Fair Work Act 2009

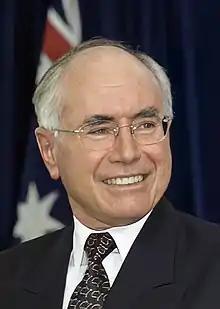
John Howard

The Howard government introduced WorkChoices in November 2005, these changes later credited a significant contributor to the defeat of the Coalition and installation of a Labor government committed to repealing the reforms. Joe Hockey, some days after his government lost power, described WorkChoices as "dead".